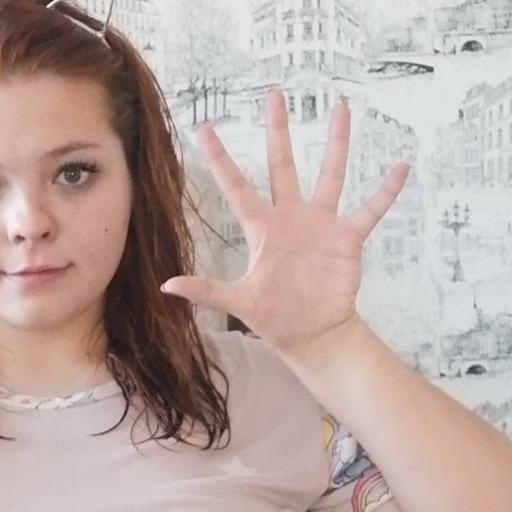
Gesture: palm